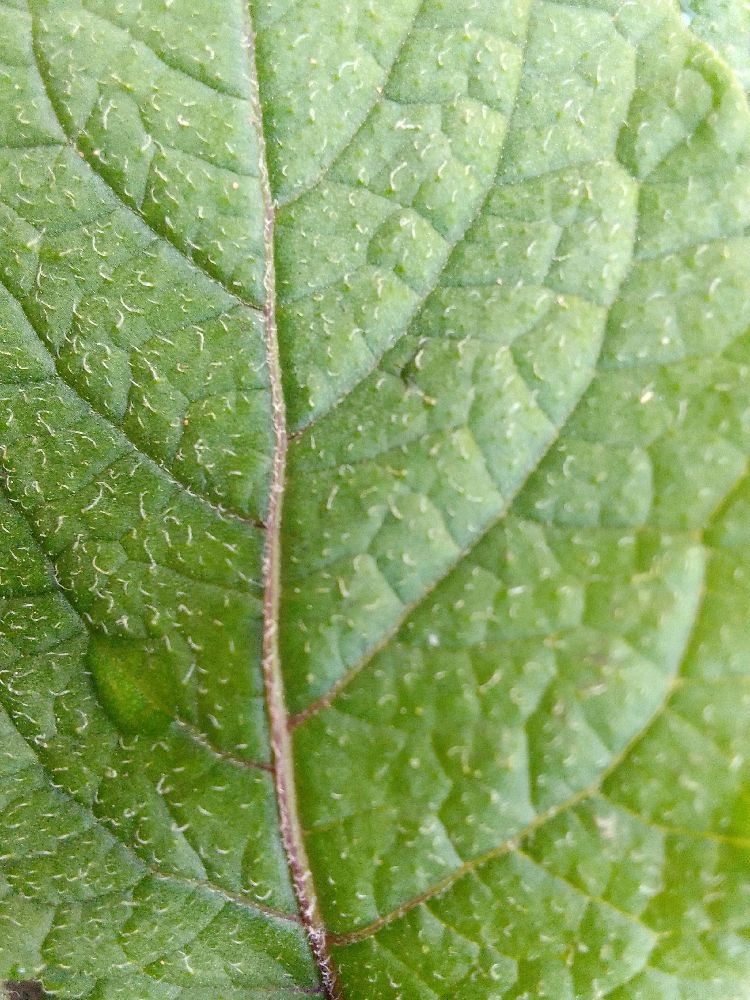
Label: Healthy